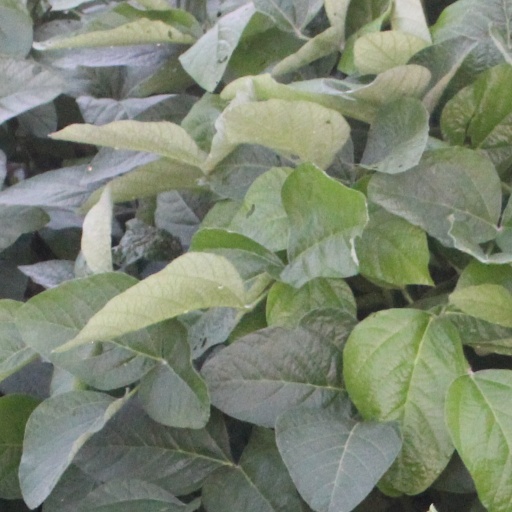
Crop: soybean